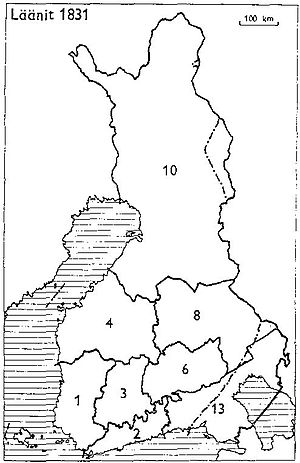
Kuopio län
Finlands län 1831: 1: Åbo och Björneborg, 2: Nyland, 3: Tavastehus, 4: Vasa, 6: S:t Michel, 8: Kuopio, 10: Uleåborg, 13: Viborg
Kuopio län er et historisk len i Finland. Lenet eksisterede i tidsrummet 1831–1997 og havde Kuopio som administrationsæde. Oprindeligt omfattede lenet de nuværende Landskaber i Finland Norra Savolax og Norra Karelen. I 1960 blev Norra Karelens län udskilt som eget len.